Shauna S. Roberts

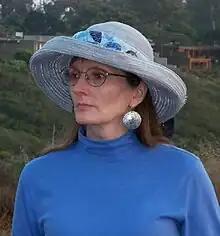
Roberts at the Clarion Writers Workshop, 2009

Shauna S. Roberts (born September 17, 1956) is an American science fiction author, science writer and medical writer.